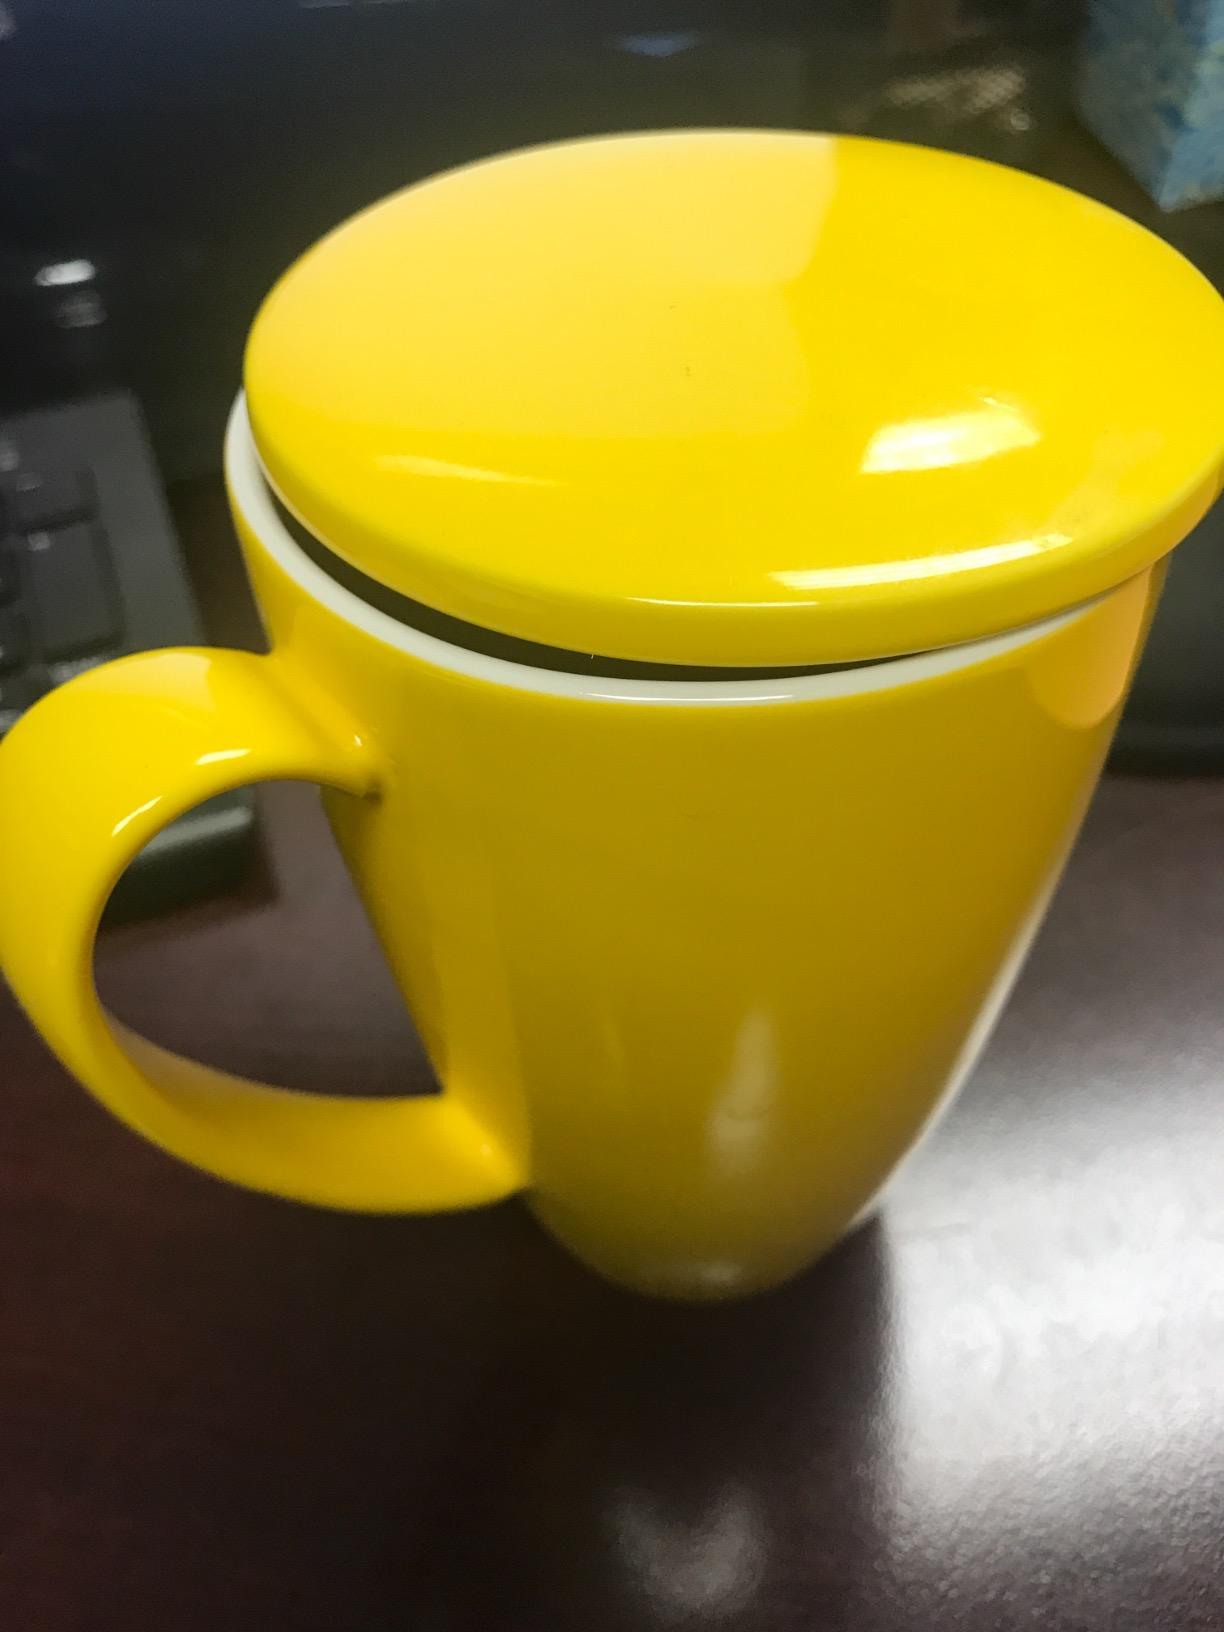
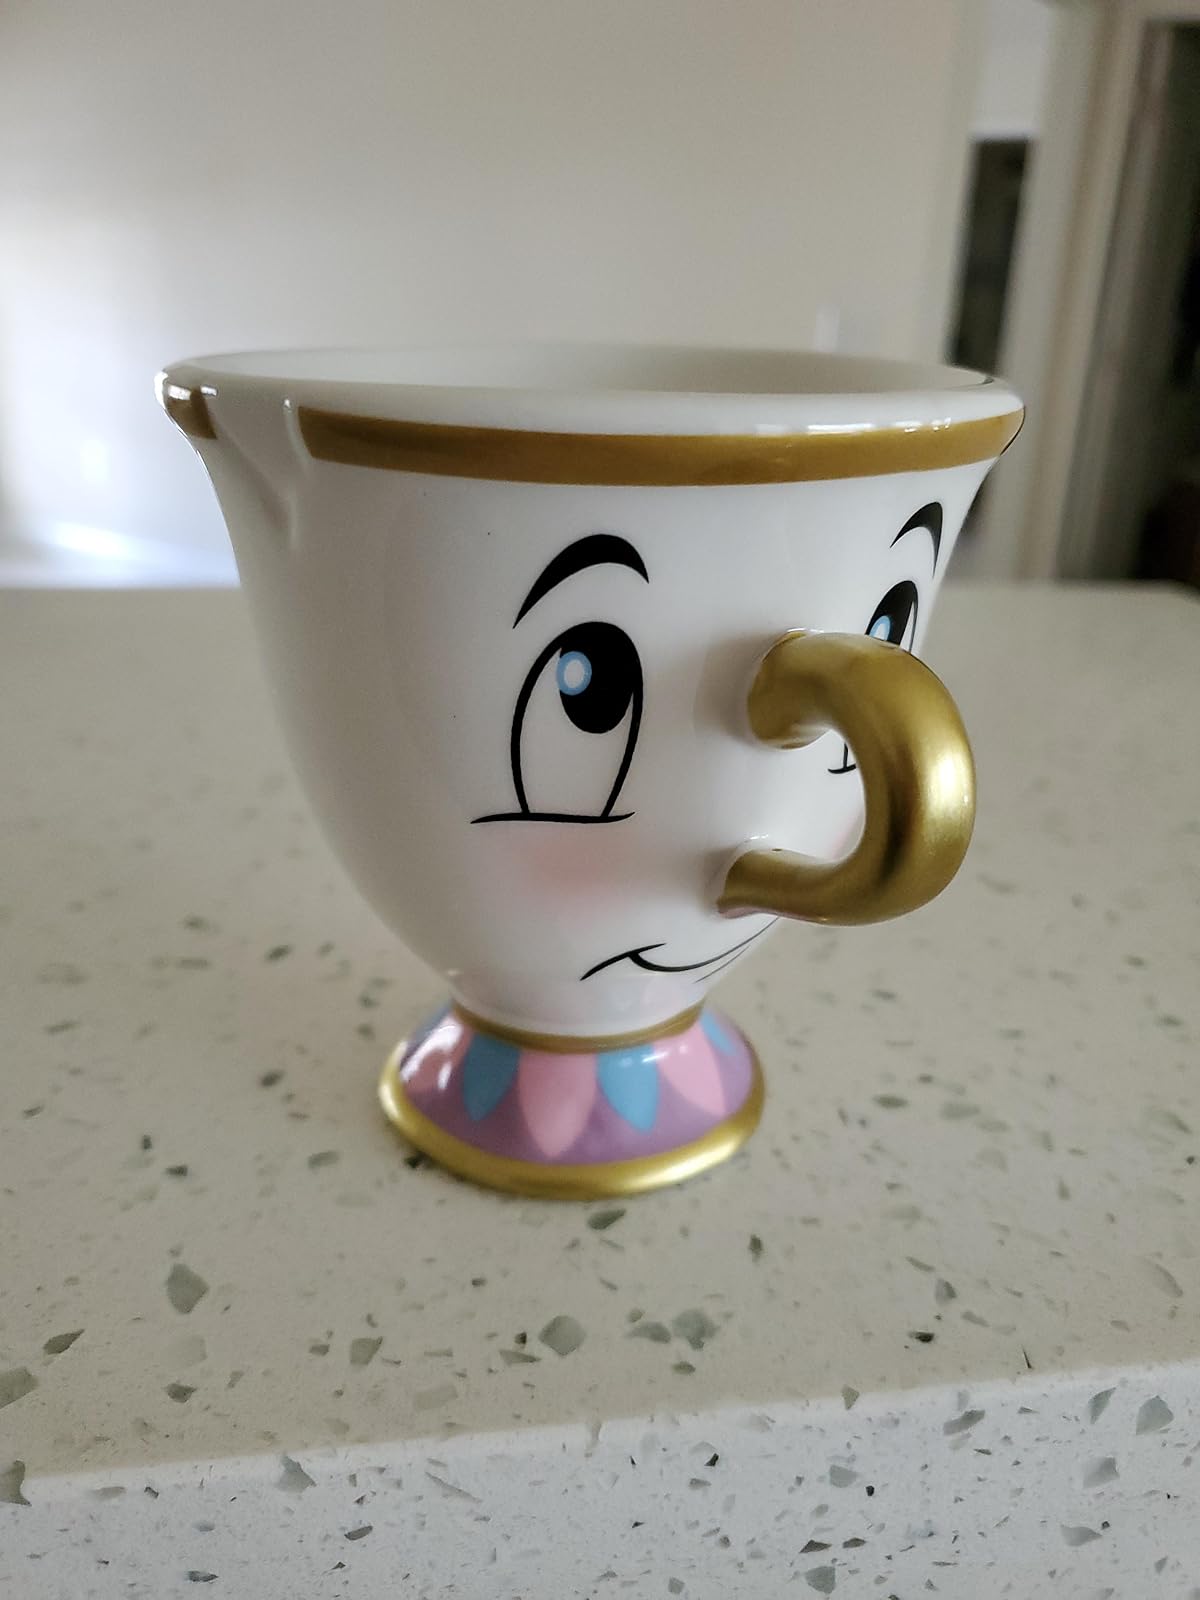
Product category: items_mug
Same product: no